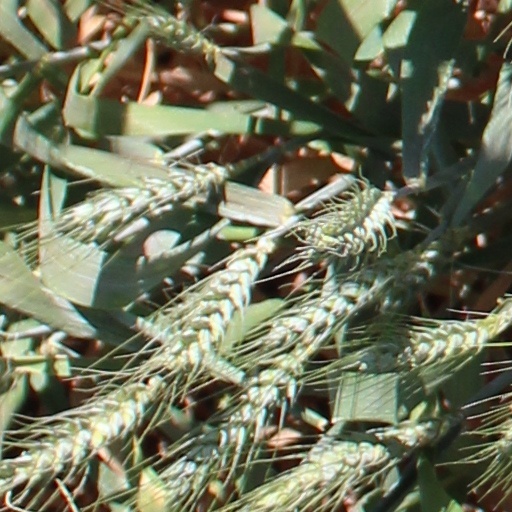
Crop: wheat